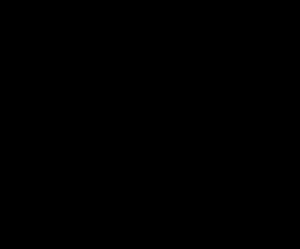
Le soufflet est un motif décoratif utilisé en architecture du XIVe au XVIe en ajour dans le réseau des fenêtres et dans les balustrades, et aussi en bas-relief sur les boiseries et sur les murs extérieurs. C'est une figure aux contours symétriques contrairement à la mouchette à laquelle il est souvent associé.